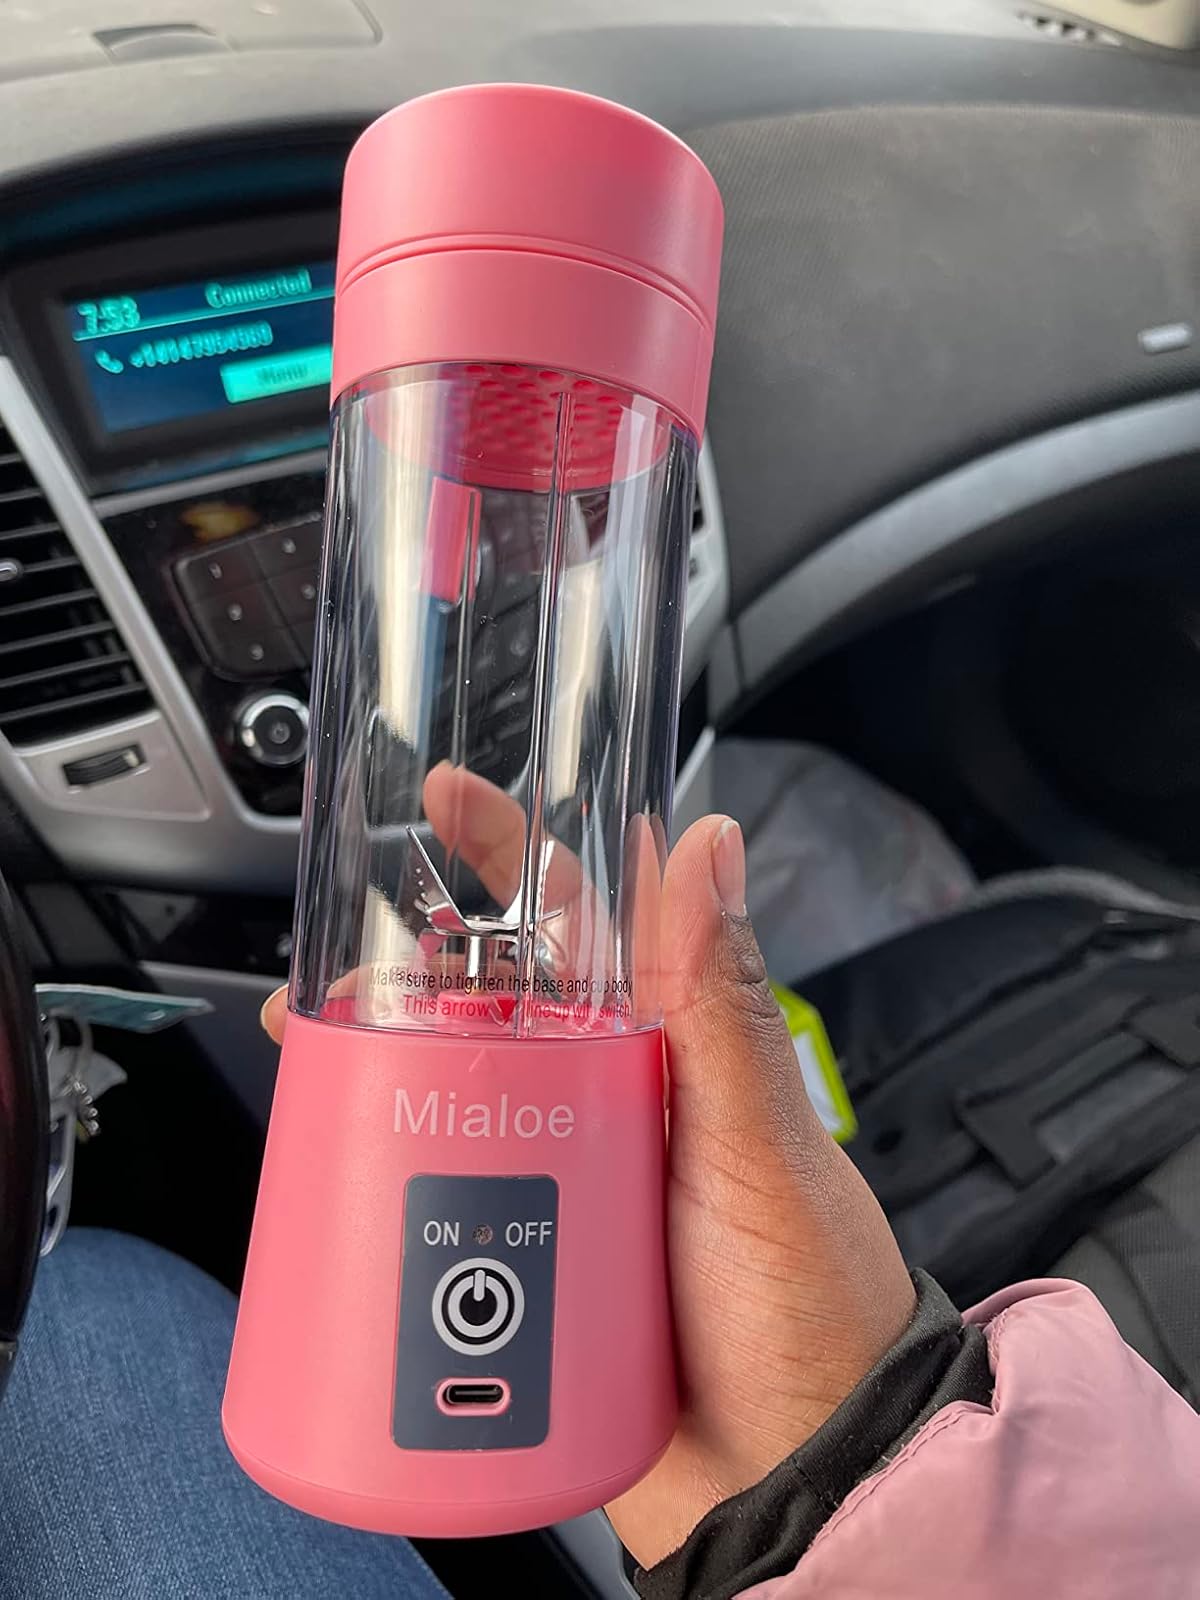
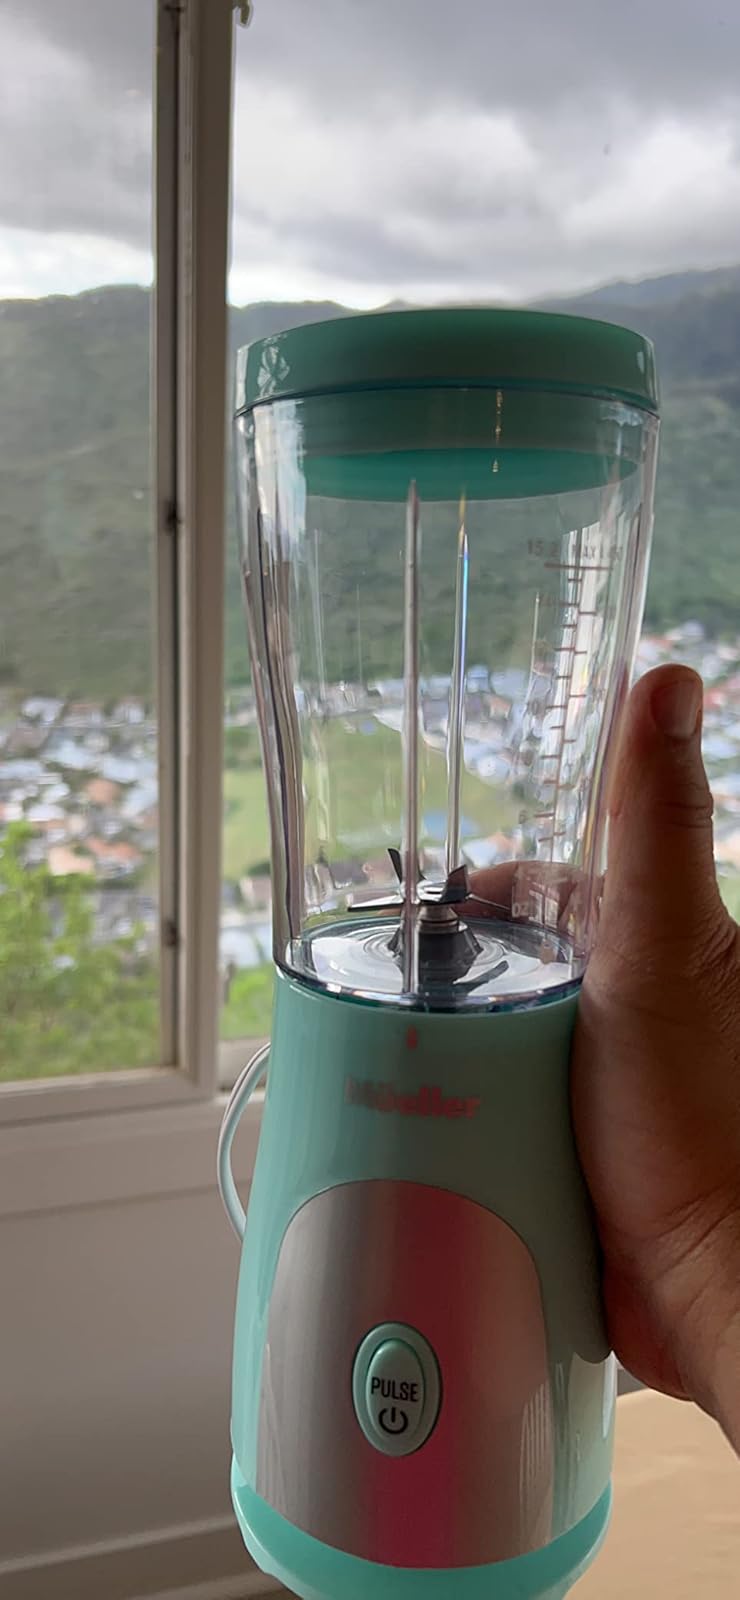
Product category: items_blender
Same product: no